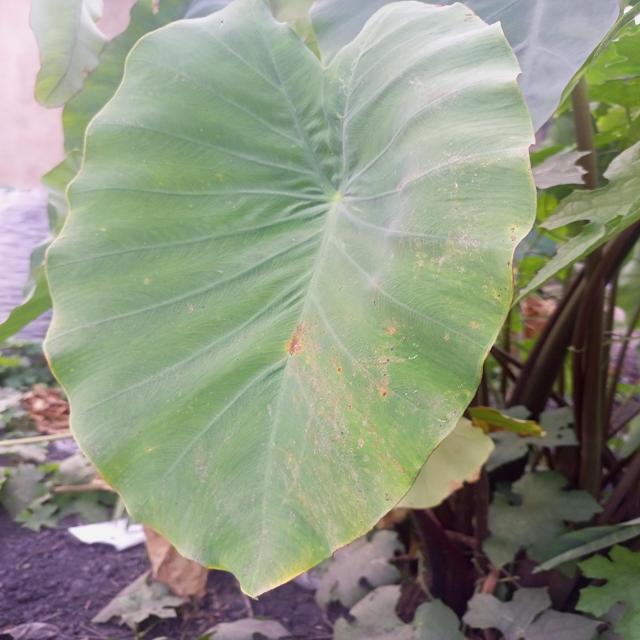
Label: Early_Blight